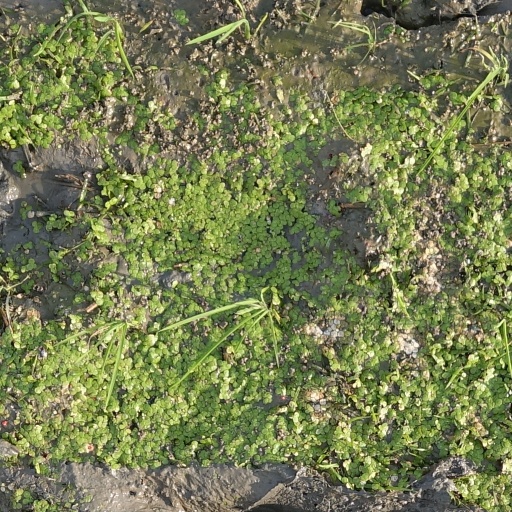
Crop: rice